Carey Davis

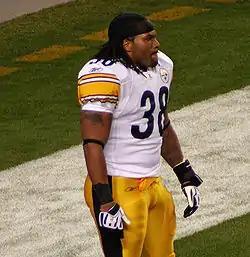
Davis with the Pittsburgh Steelers in 2009

Carey Alexander Davis (born March 27, 1981) is an American sportscaster and former professional football player. He played as a fullback in the National Football League (NFL). Davis played college football for the Illinois Fighting Illini and was signed by the Indianapolis Colts as an undrafted free agent in 2004. He was also been a member of the Atlanta Falcons, Tampa Bay Buccaneers, Miami Dolphins, Pittsburgh Steelers, and Washington Redskins. He won a championship with the Steelers in Super Bowl XLIII.